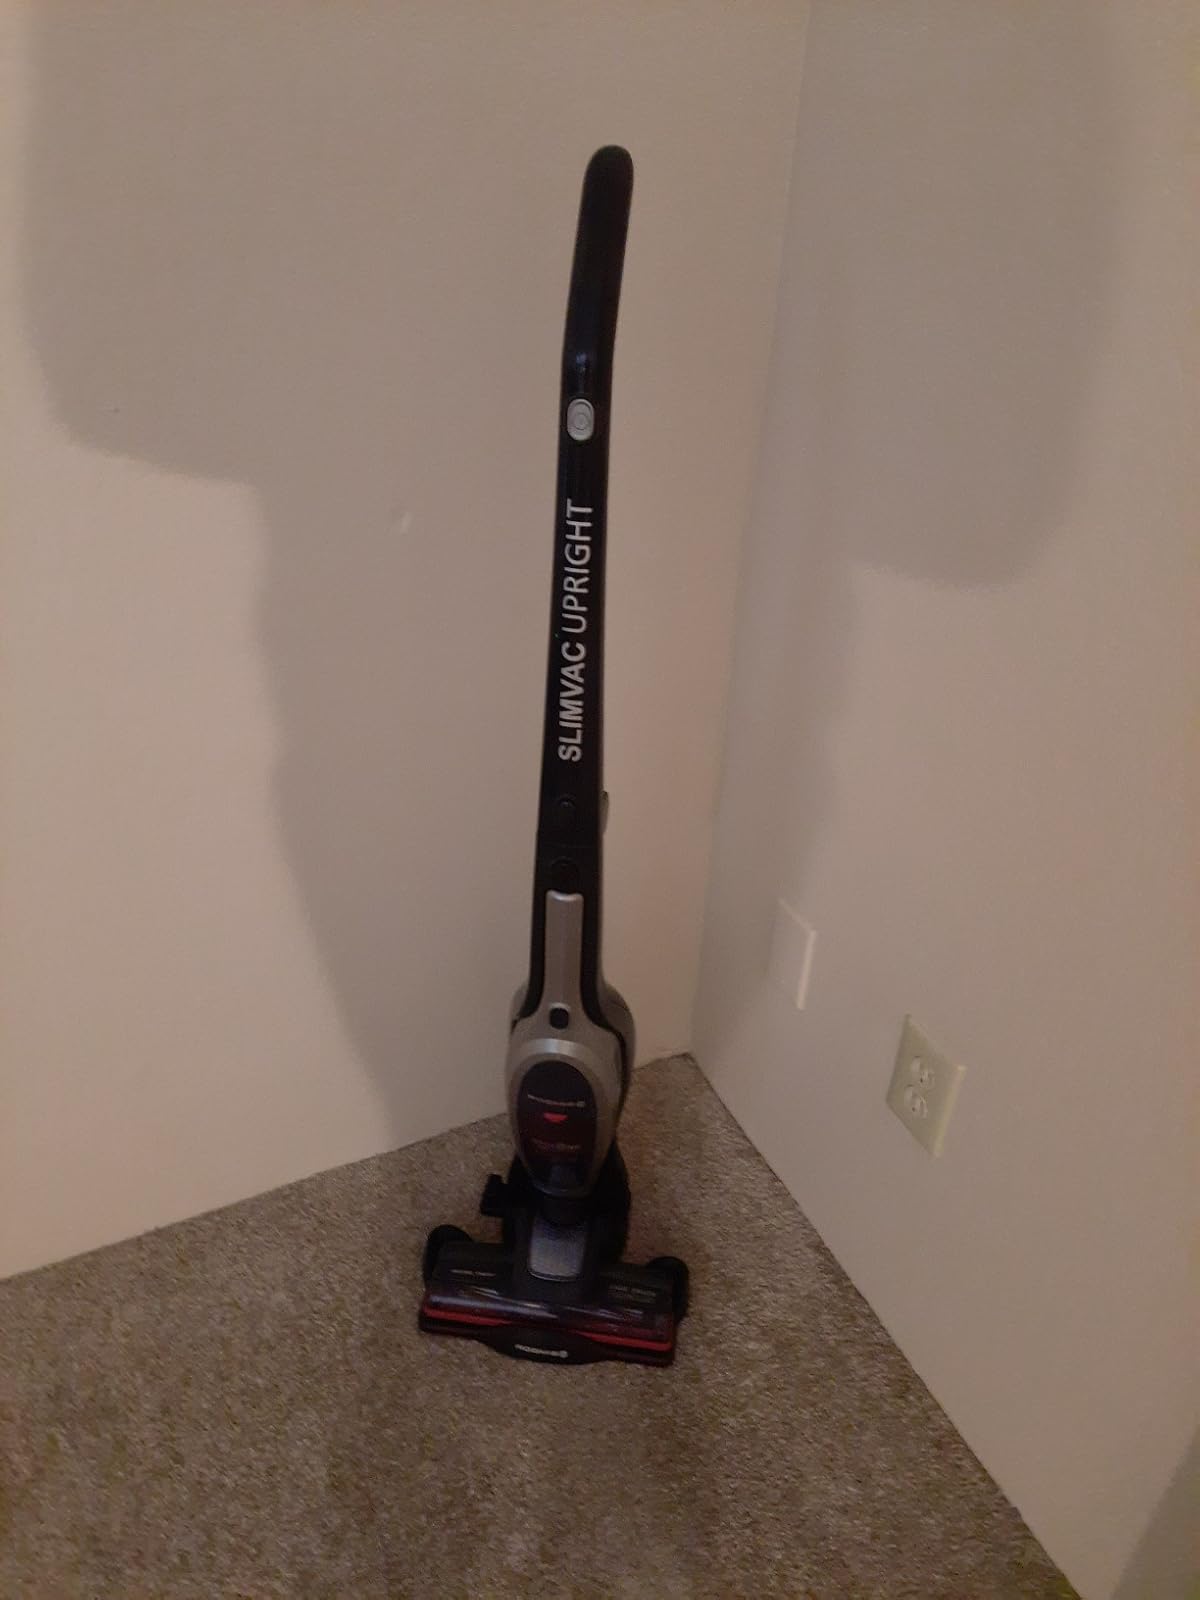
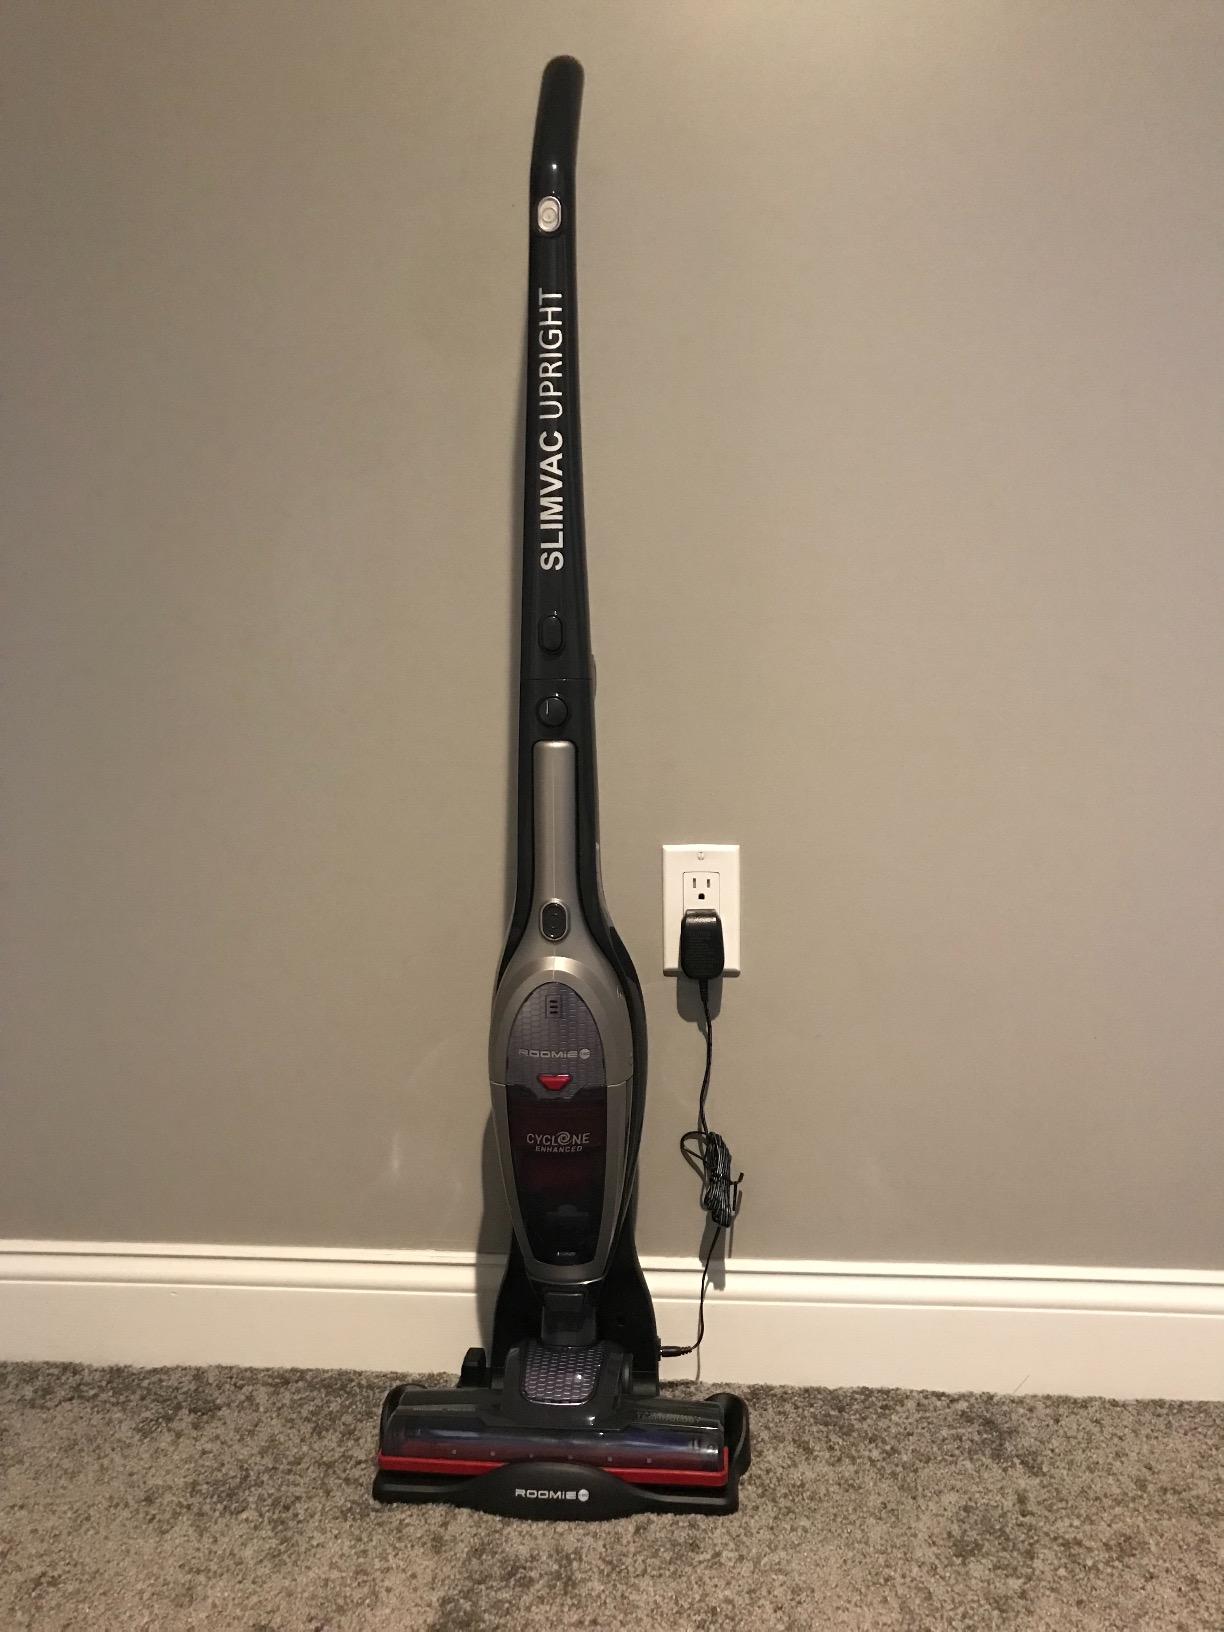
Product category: items_vacuum
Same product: yes